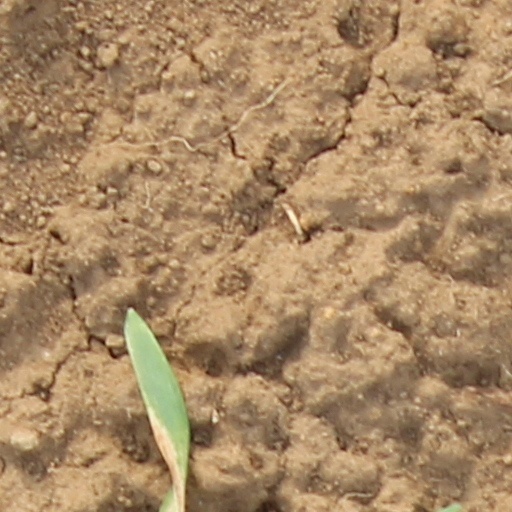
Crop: wheat